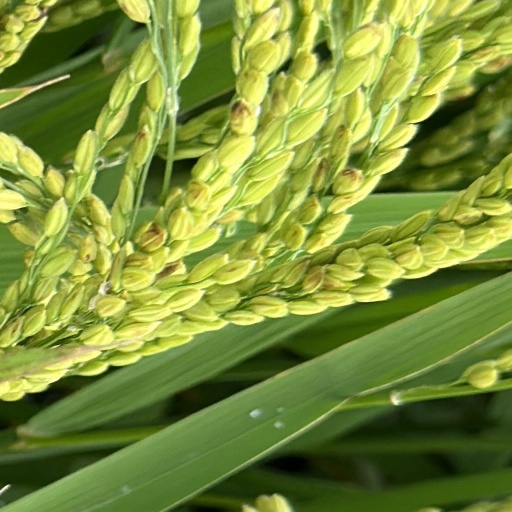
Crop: rice